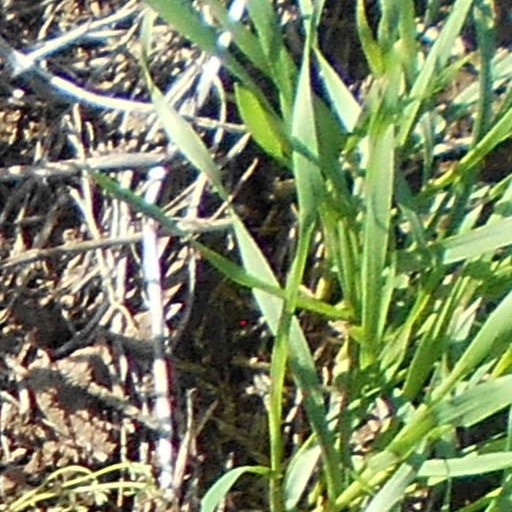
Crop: wheat